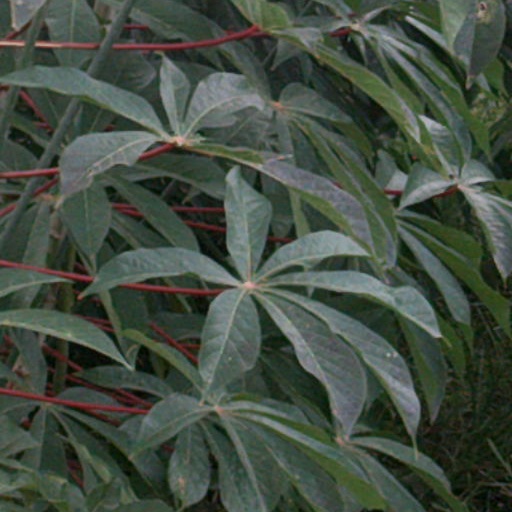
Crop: cassava